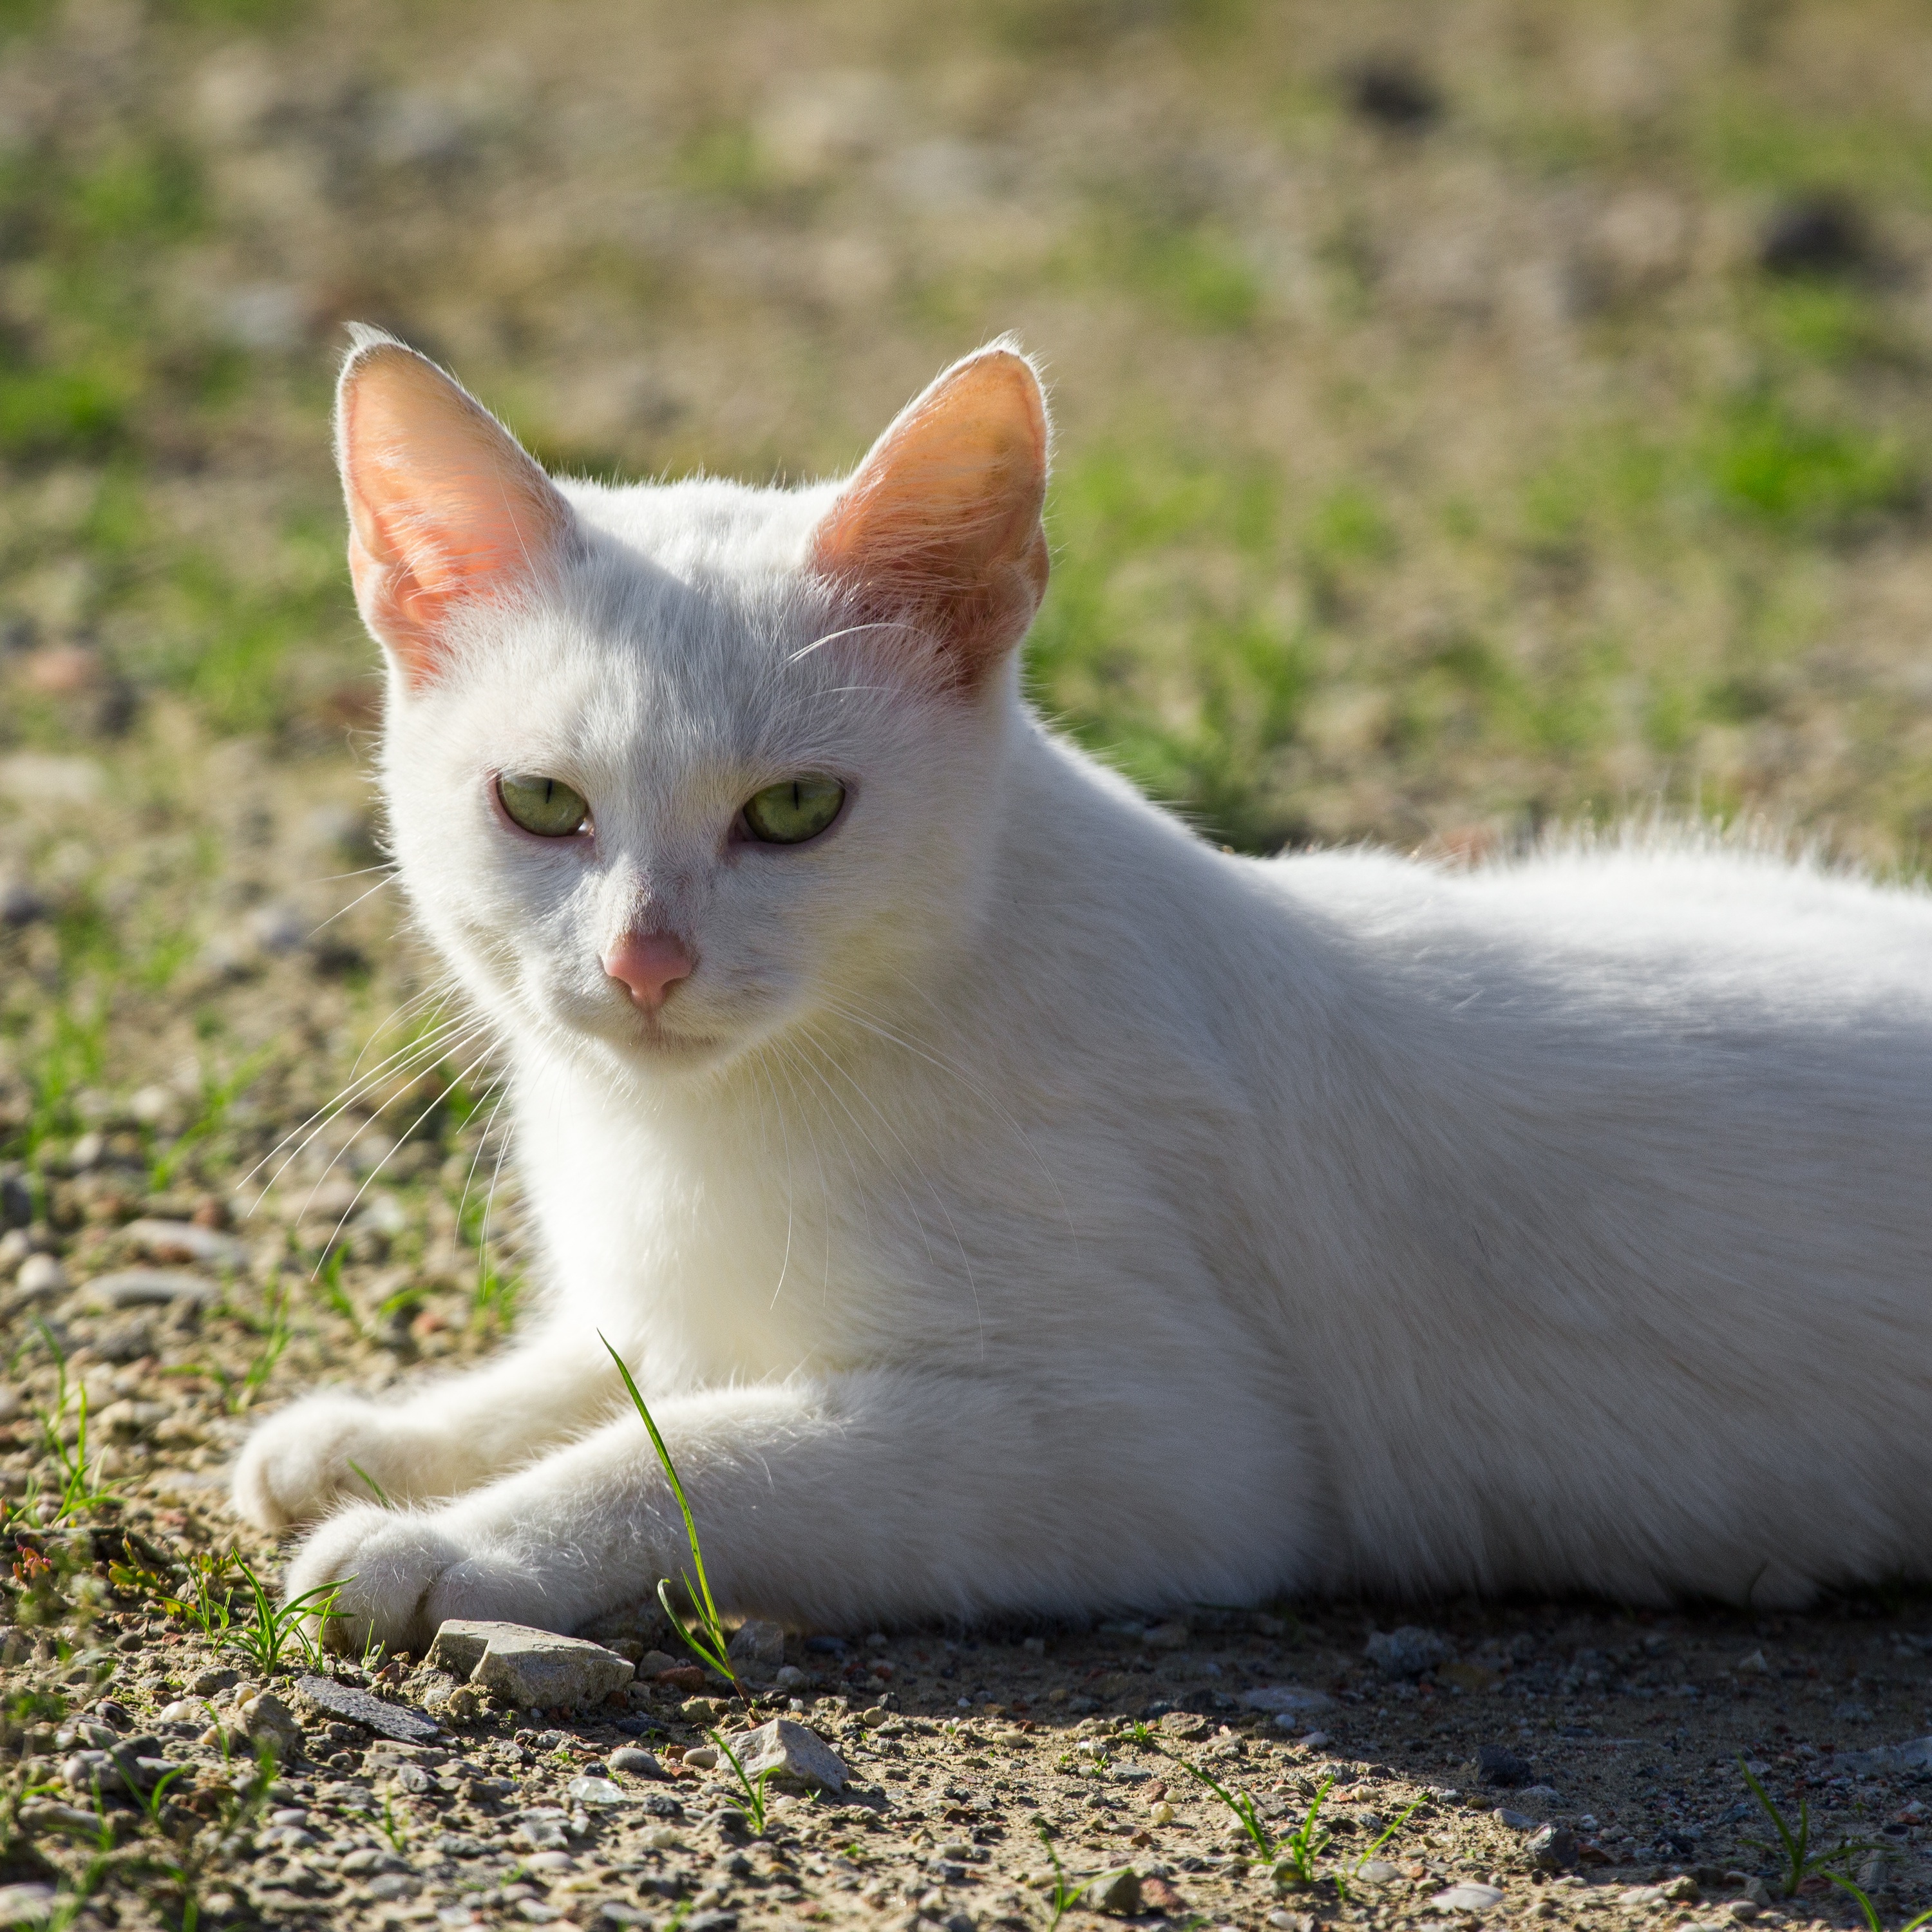
grass, kitten, cat, mammal, fauna, whiskers, vertebrate, balinese, burmilla, small to medium sized cats, cat like mammal, domestic short haired cat